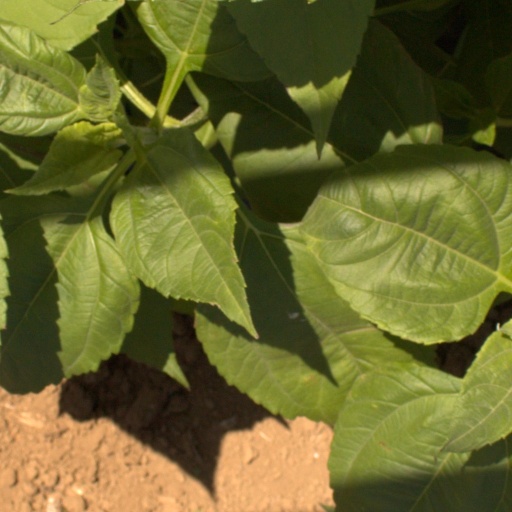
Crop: Jerusalem artichoke